It's Such a Beautiful Day (film)

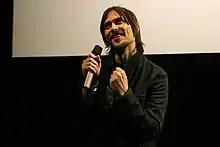
Hertzfeldt received critical acclaim for the film

"It's Such a Beautiful Day" received widespread critical acclaim; it is regarded as one of the best films of 2012 and among the best animated films of all time. Review aggregation website Rotten Tomatoes gives the film a score of perfect 100% based on 33 reviews, with an average rating of 8.4/10. The website's critical consensus calls the film "an impossibly dense and affecting piece of animated art". Metacritic gives the film a weighted average rating of 90 out of 100, based on reviews from seven critics, indicating "universal acclaim".